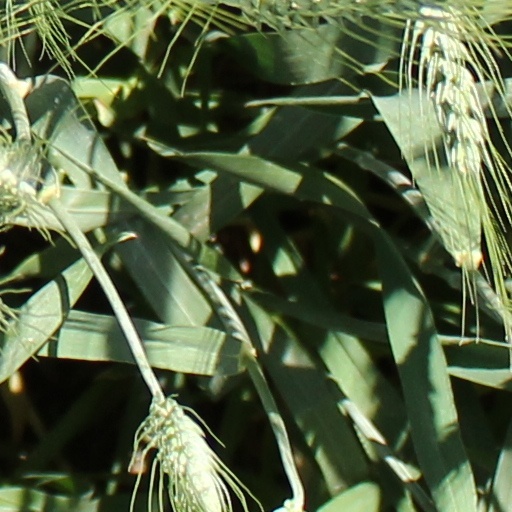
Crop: wheat